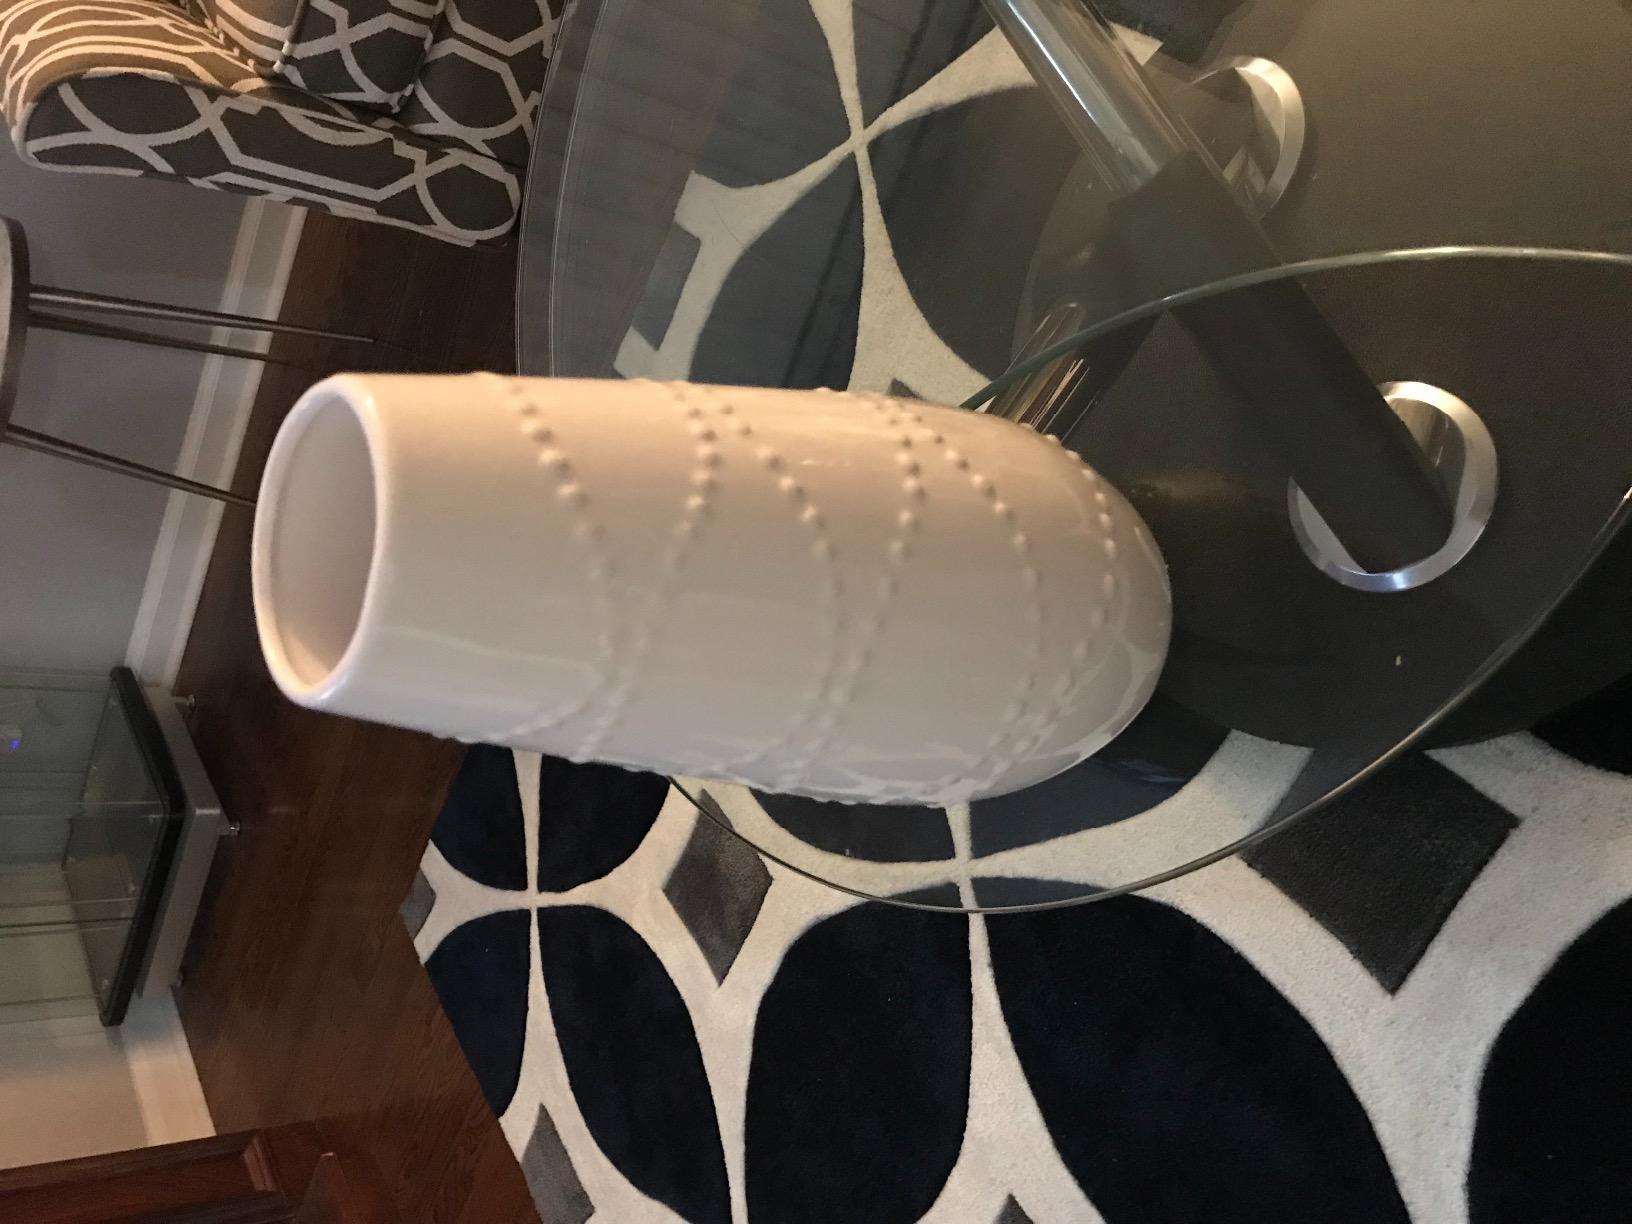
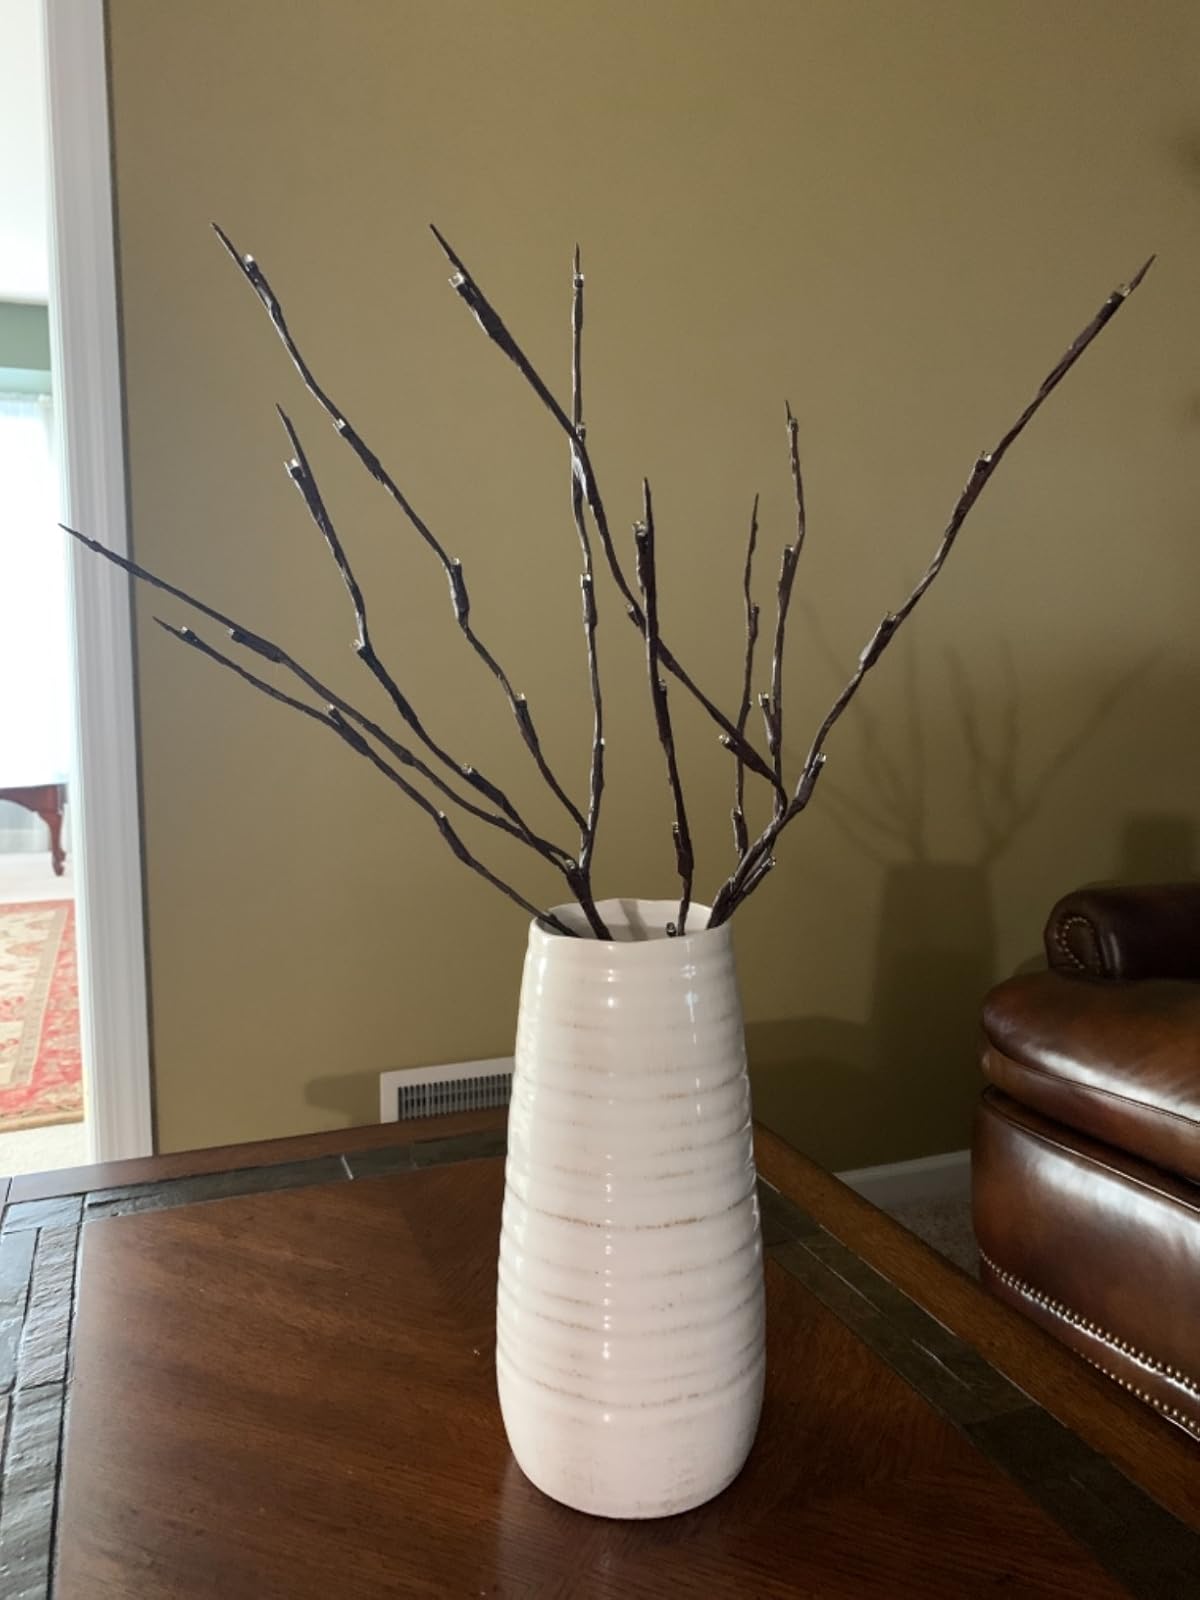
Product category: vase
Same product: no